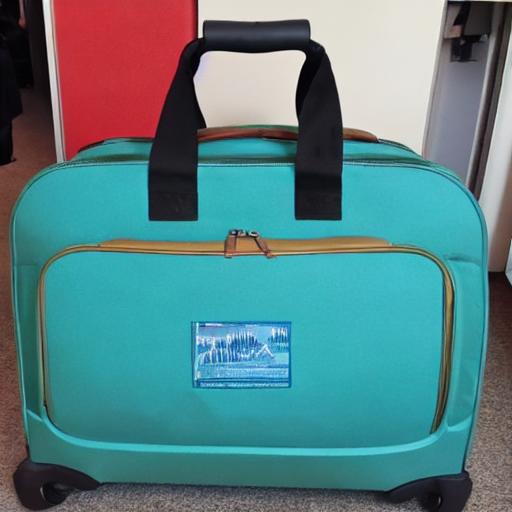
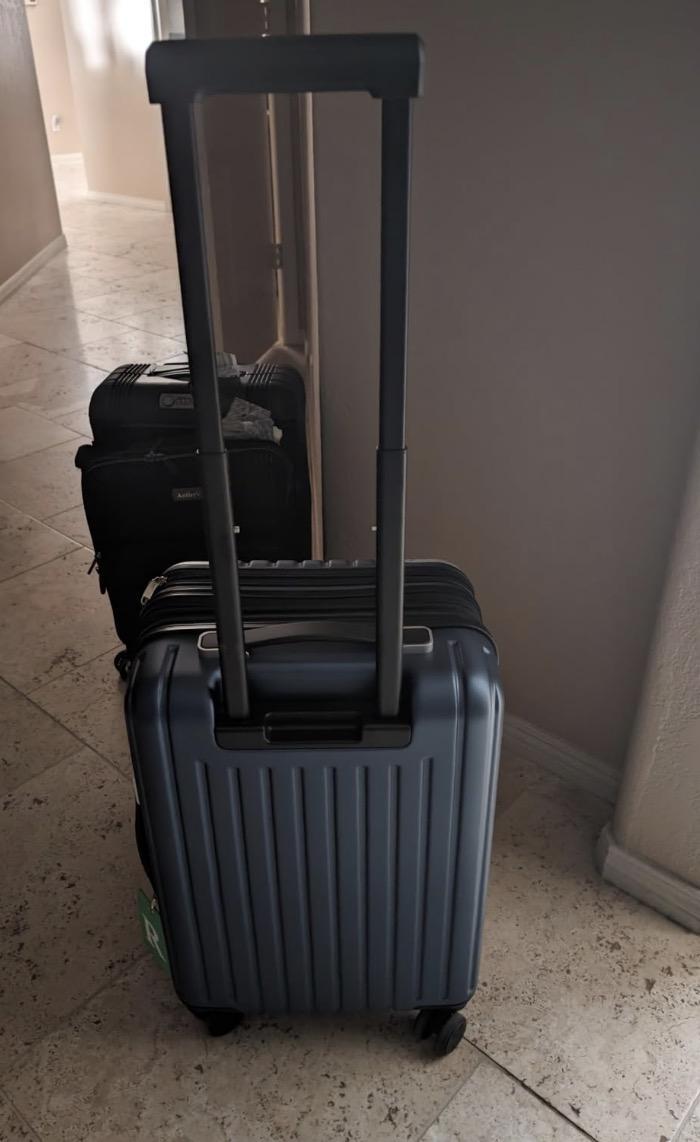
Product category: items_tea
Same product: no